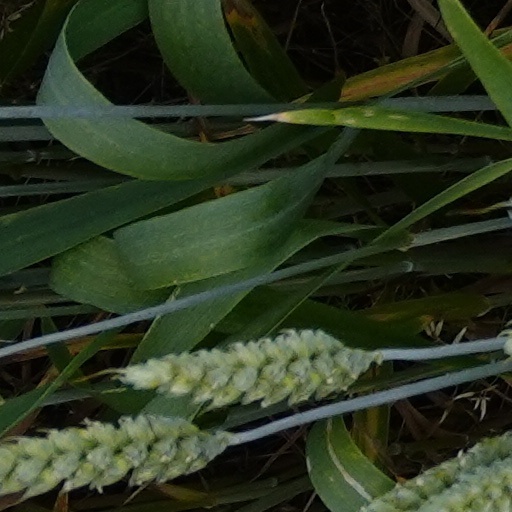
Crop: wheat